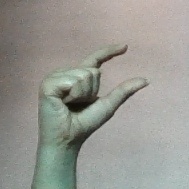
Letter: dal